1920 United States presidential election

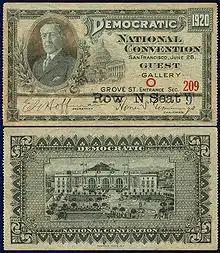
A ticket purchased by a guest of the Democratic National Convention in San Francisco.

Presidential elections were held in the United States on November 2, 1920. The Republican ticket of senator Warren G. Harding of Ohio and governor Calvin Coolidge of Massachusetts defeated the Democratic ticket of governor James M. Cox of Ohio and assistant secretary Franklin Roosevelt of New York. It was the first election held after the end of the First World War, and the first election after the ratification of the Nineteenth Amendment gave nationwide suffrage to women. It was the first presidential election to have its results broadcast by radio.